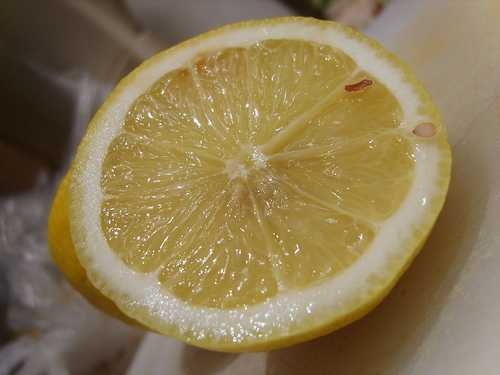
Label: Lemon